Incense offering in rabbinic literature

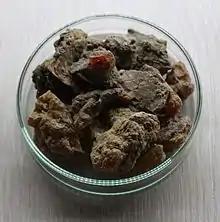
Myrrh

Like the Arabic name for the storax tree ("lubna") which produces the resin, the tree is called in Hebrew "livneh" (cf. Hosea 4:13). According to "Sefer Ha-Arukh", the Hebrew word "ḥelbanah" (galbanum) > "ḥelbanitha" has the connotation of "devash" > "duvshitha" (syrup). Such a description best fits that of liquidambar. Ibn Ǧanāḥ, probably following Saadia Gaon, also writes in his "Sefer Ha-Shorashim", s.v. ח-ל-ב (end): "And then there is "ḥelbanah" (galbanum) which is called in Arabic "lūbnī"," meaning, the resin of the storax tree. Sweet storax is also mentioned explicitly alongside other incenses in the apocryphal book, "Ecclesiasticus" ("Sirach") 24:15, whence it is alluded that it was once offered as incense in the tabernacle. Dioscorides ("De materia medica" 1.79) also acknowledges that the resin of "Styrax officinalis" was used by people in his day as incense.